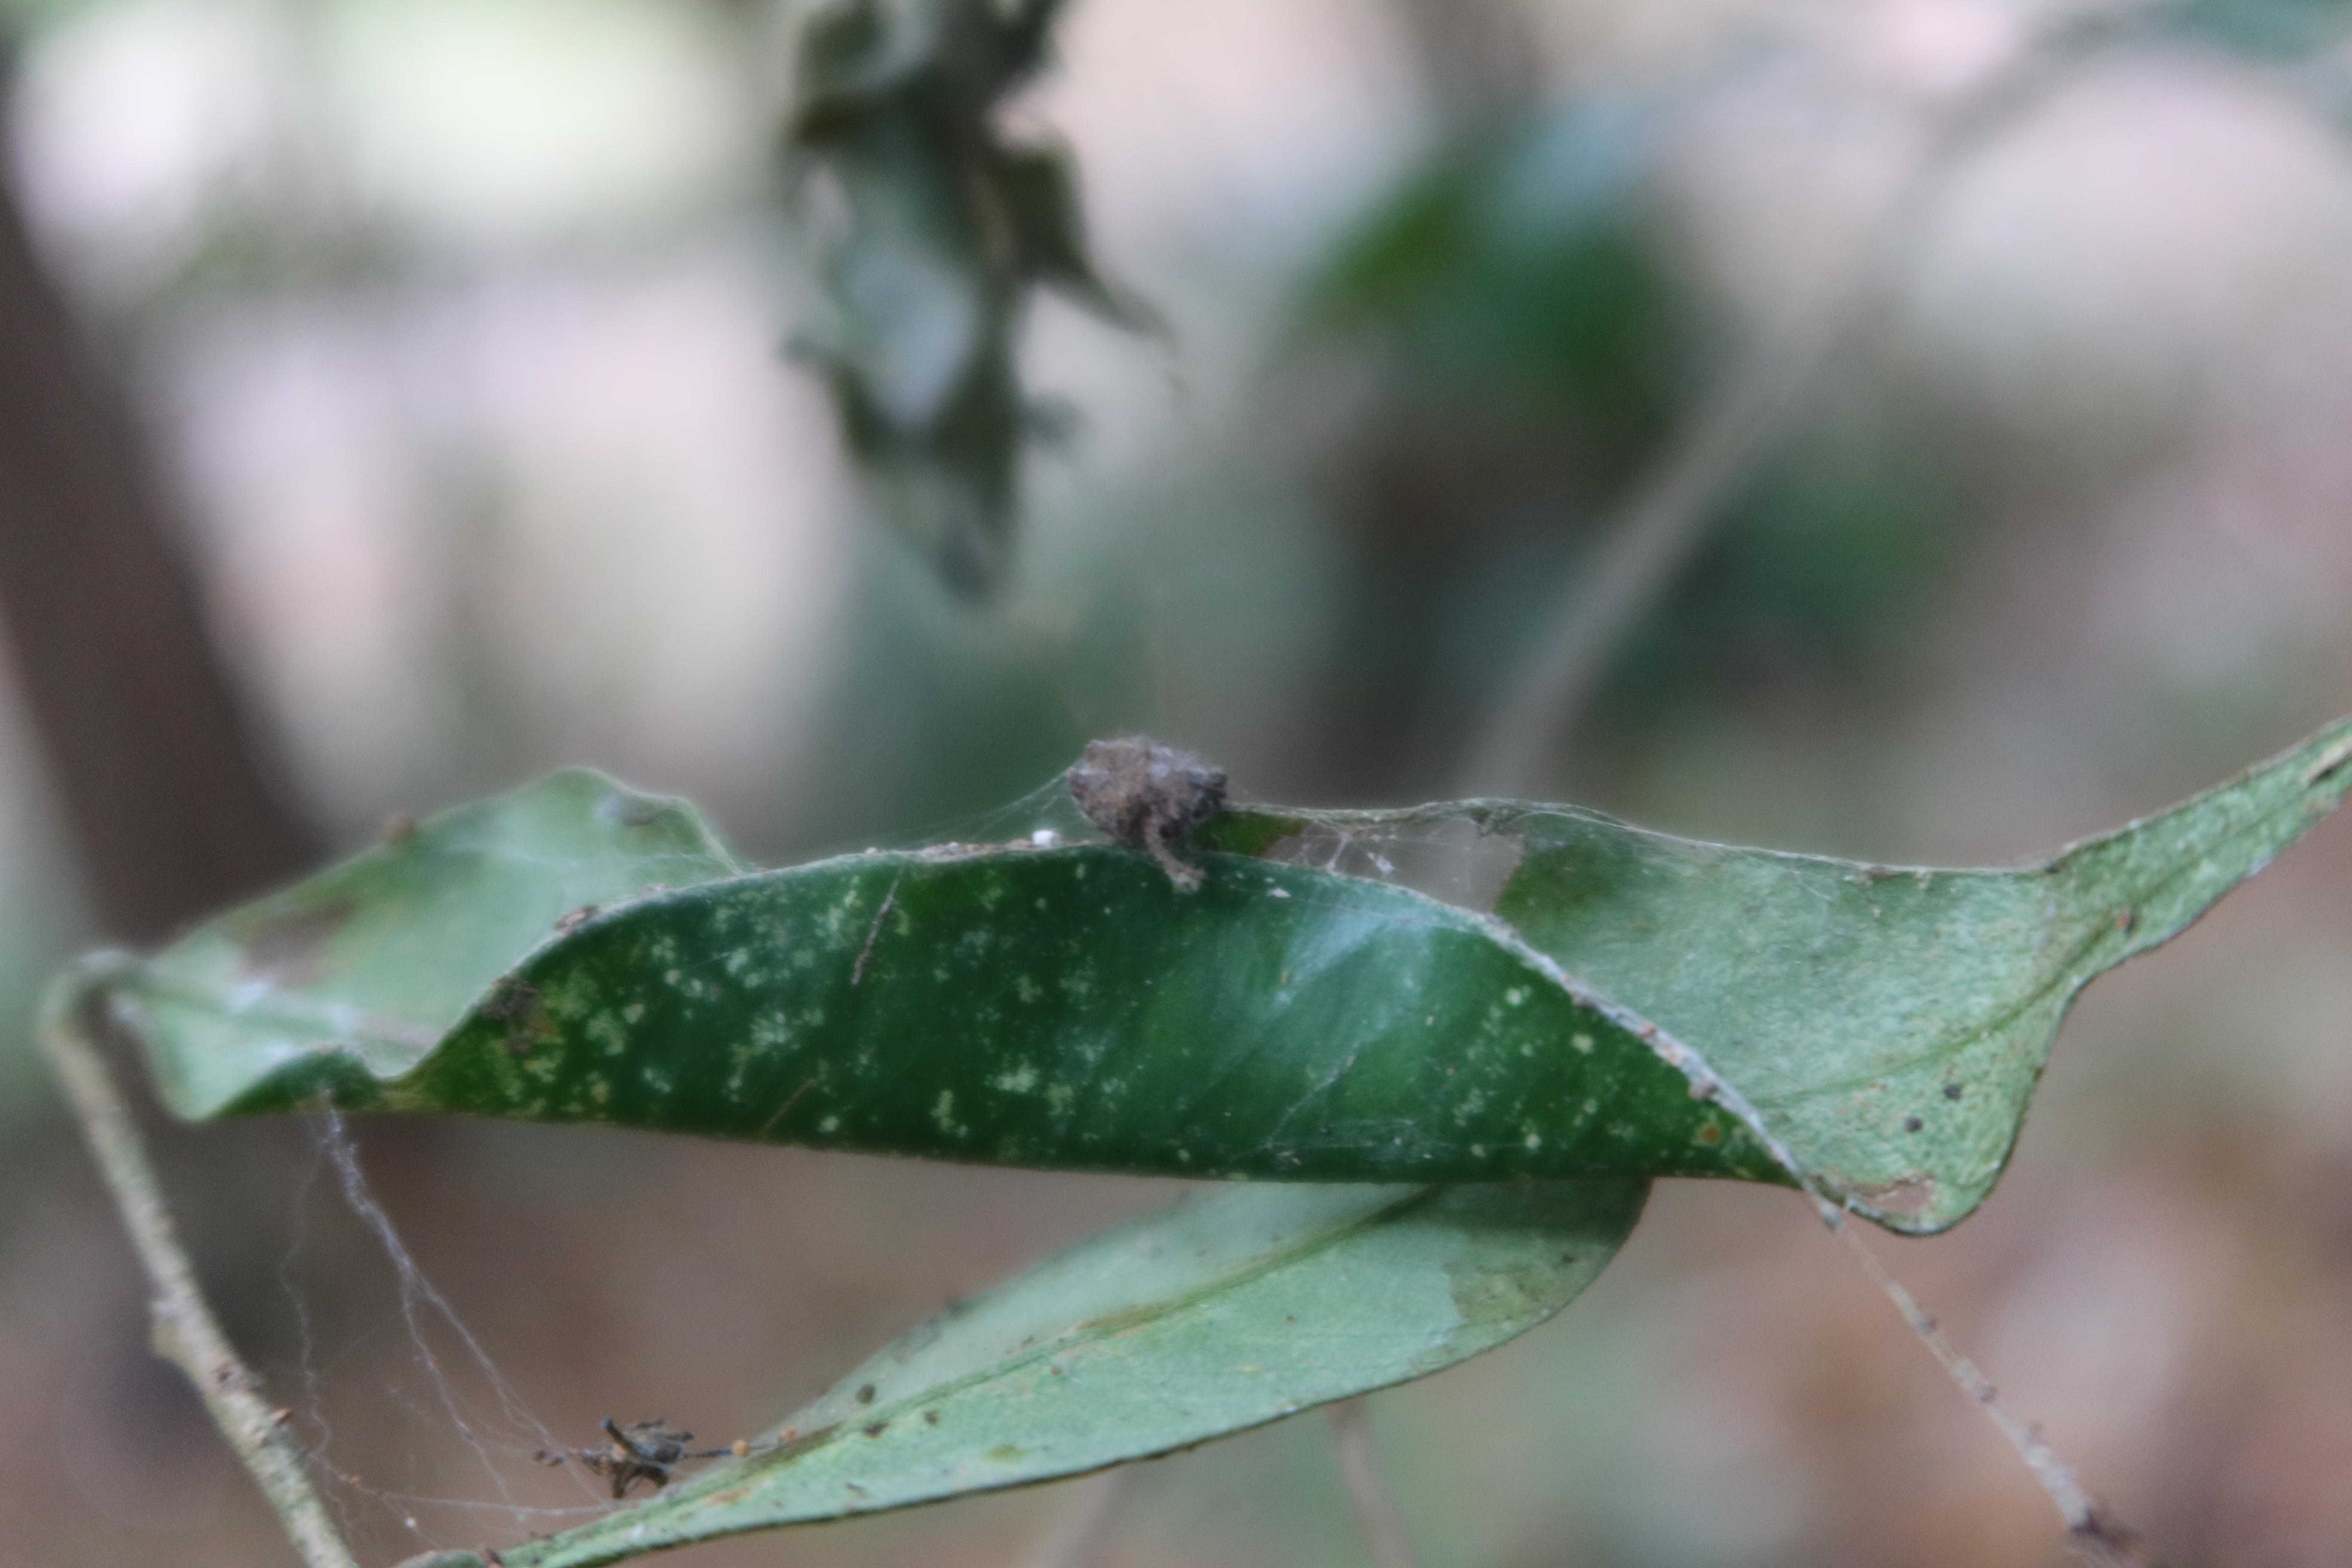
Label: Spiders